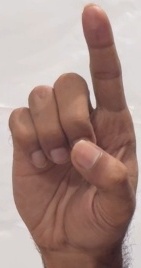
ASL sign: D